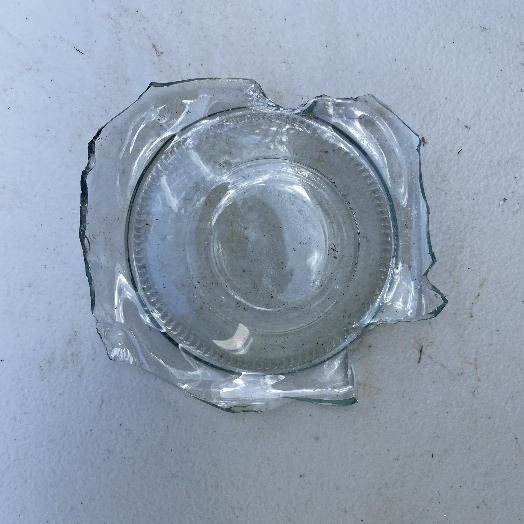
Label: Glass